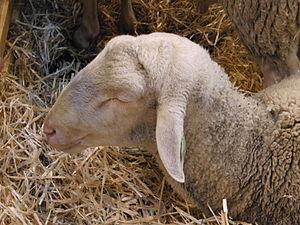
Tête d'un mouton Préalpes du Sud - Salon international de l'agriculture 2011, Paris, France
La race Préalpes regroupe les Préalpes du sud fines ayant une faible couverture en laine et la Commune des Alpes plus lainée et plus adaptée à la transhumance. La préalpes est une race ovine originaire de la partie Sud des Alpes. Elle a une toison fine ou une toison moyenne qui ne recouvre ni la tête ni les membres ni le ventre, une tête qui peut être blanche ou luisante, avec un chanfrein busqué. Elle ressemble à certaines races comme la blanche du Massif central ou la lacaune.